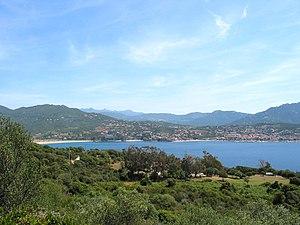
Propriano, Corse-du-Sud - France, le Golfe du Valinco et la ville. Corsu: Prupià Francia (Corsica suttana), u golfu di Valincu è u cita. Walon: Sartène – France (Corse do Sud) – li Golfe di Valinco èt l’vile.
Propriano est une petite ville et commune française située dans la circonscription départementale de la Corse-du-Sud et le territoire de la collectivité de Corse. La ville appartient à la piève de Viggiano.